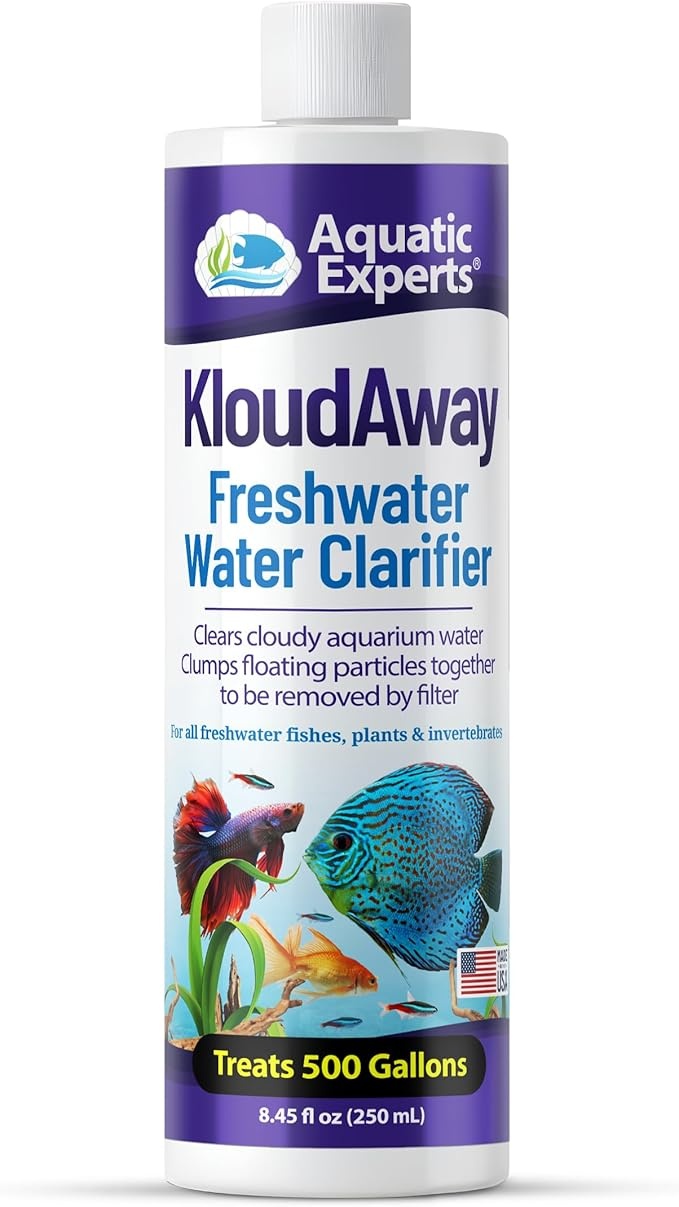
KloudAway Freshwater Aquarium Water Clarifier - Clears Cloudy Water, Water Clarifier for Fish Tank, Made in USA, Aquatic Experts (250 ml)
About This FAST- ACTING - KloudAway quickly clears cloudy or hazy aquarium water by CLUMPING FLOATING PARTICLES together making them large enough to be trapped by your aquariums' mechanical filter. To remove these particles from the water your aquarium must have a mechanical filter. CUTTING EDGE FORMULA - Our advanced fish tank water clarifier is targeting unsightly particles in water such as uneaten fish food, dust and other debris to produce crystal clear water. KLOUDAWAY DOES NOT WORK ON "GREEN WATER" as algae continues to multiply. SAFE AND EFFECTIVE - Our cloudy water treatment is SAFE FOR all types of FRESHWATER FISH, TURTLES, PLANTS, SHRIMP and OTHER INVERTEBRATES and has no effect on the beneficial bacteria in your aquarium's biological filtration. REMARKABLE RESULTS! Use our aquarium clarifier to maintain sparkling clear water in your freshwater aquarium. For exact details of how to use KloudAway, causes of cloudy water and much more, WATCH OUR VIDEO "Clear Aquarium Water Fast" Water testing is recommended. Cloudy water is often caused by New Tank Syndrome, which can cause dangerously high levels of ammonia and nitrite. Protect your fish from ammonia spikes with TankFirst Water Conditioner! Overview Brand : Aquatic Experts Liquid Volume : 8.45 Fluid Ounces Item Form : Liquid Target Species : Fish Manufacturer : Aquatic Experts
Brand: AquaticExperts
Category: Animals & Pet Supplies > Pet Supplies > Fish & Aquatic Supplies > Aquarium Water Treatments > Water Clarifiers